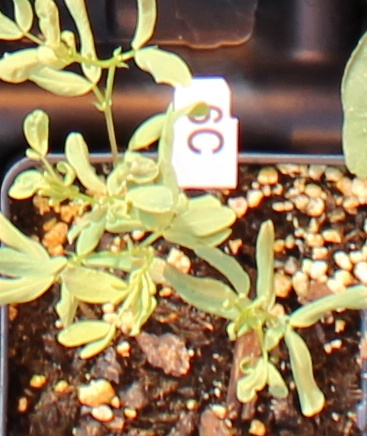
Label: Lentil